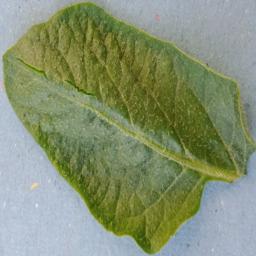
Etiqueta: Sana